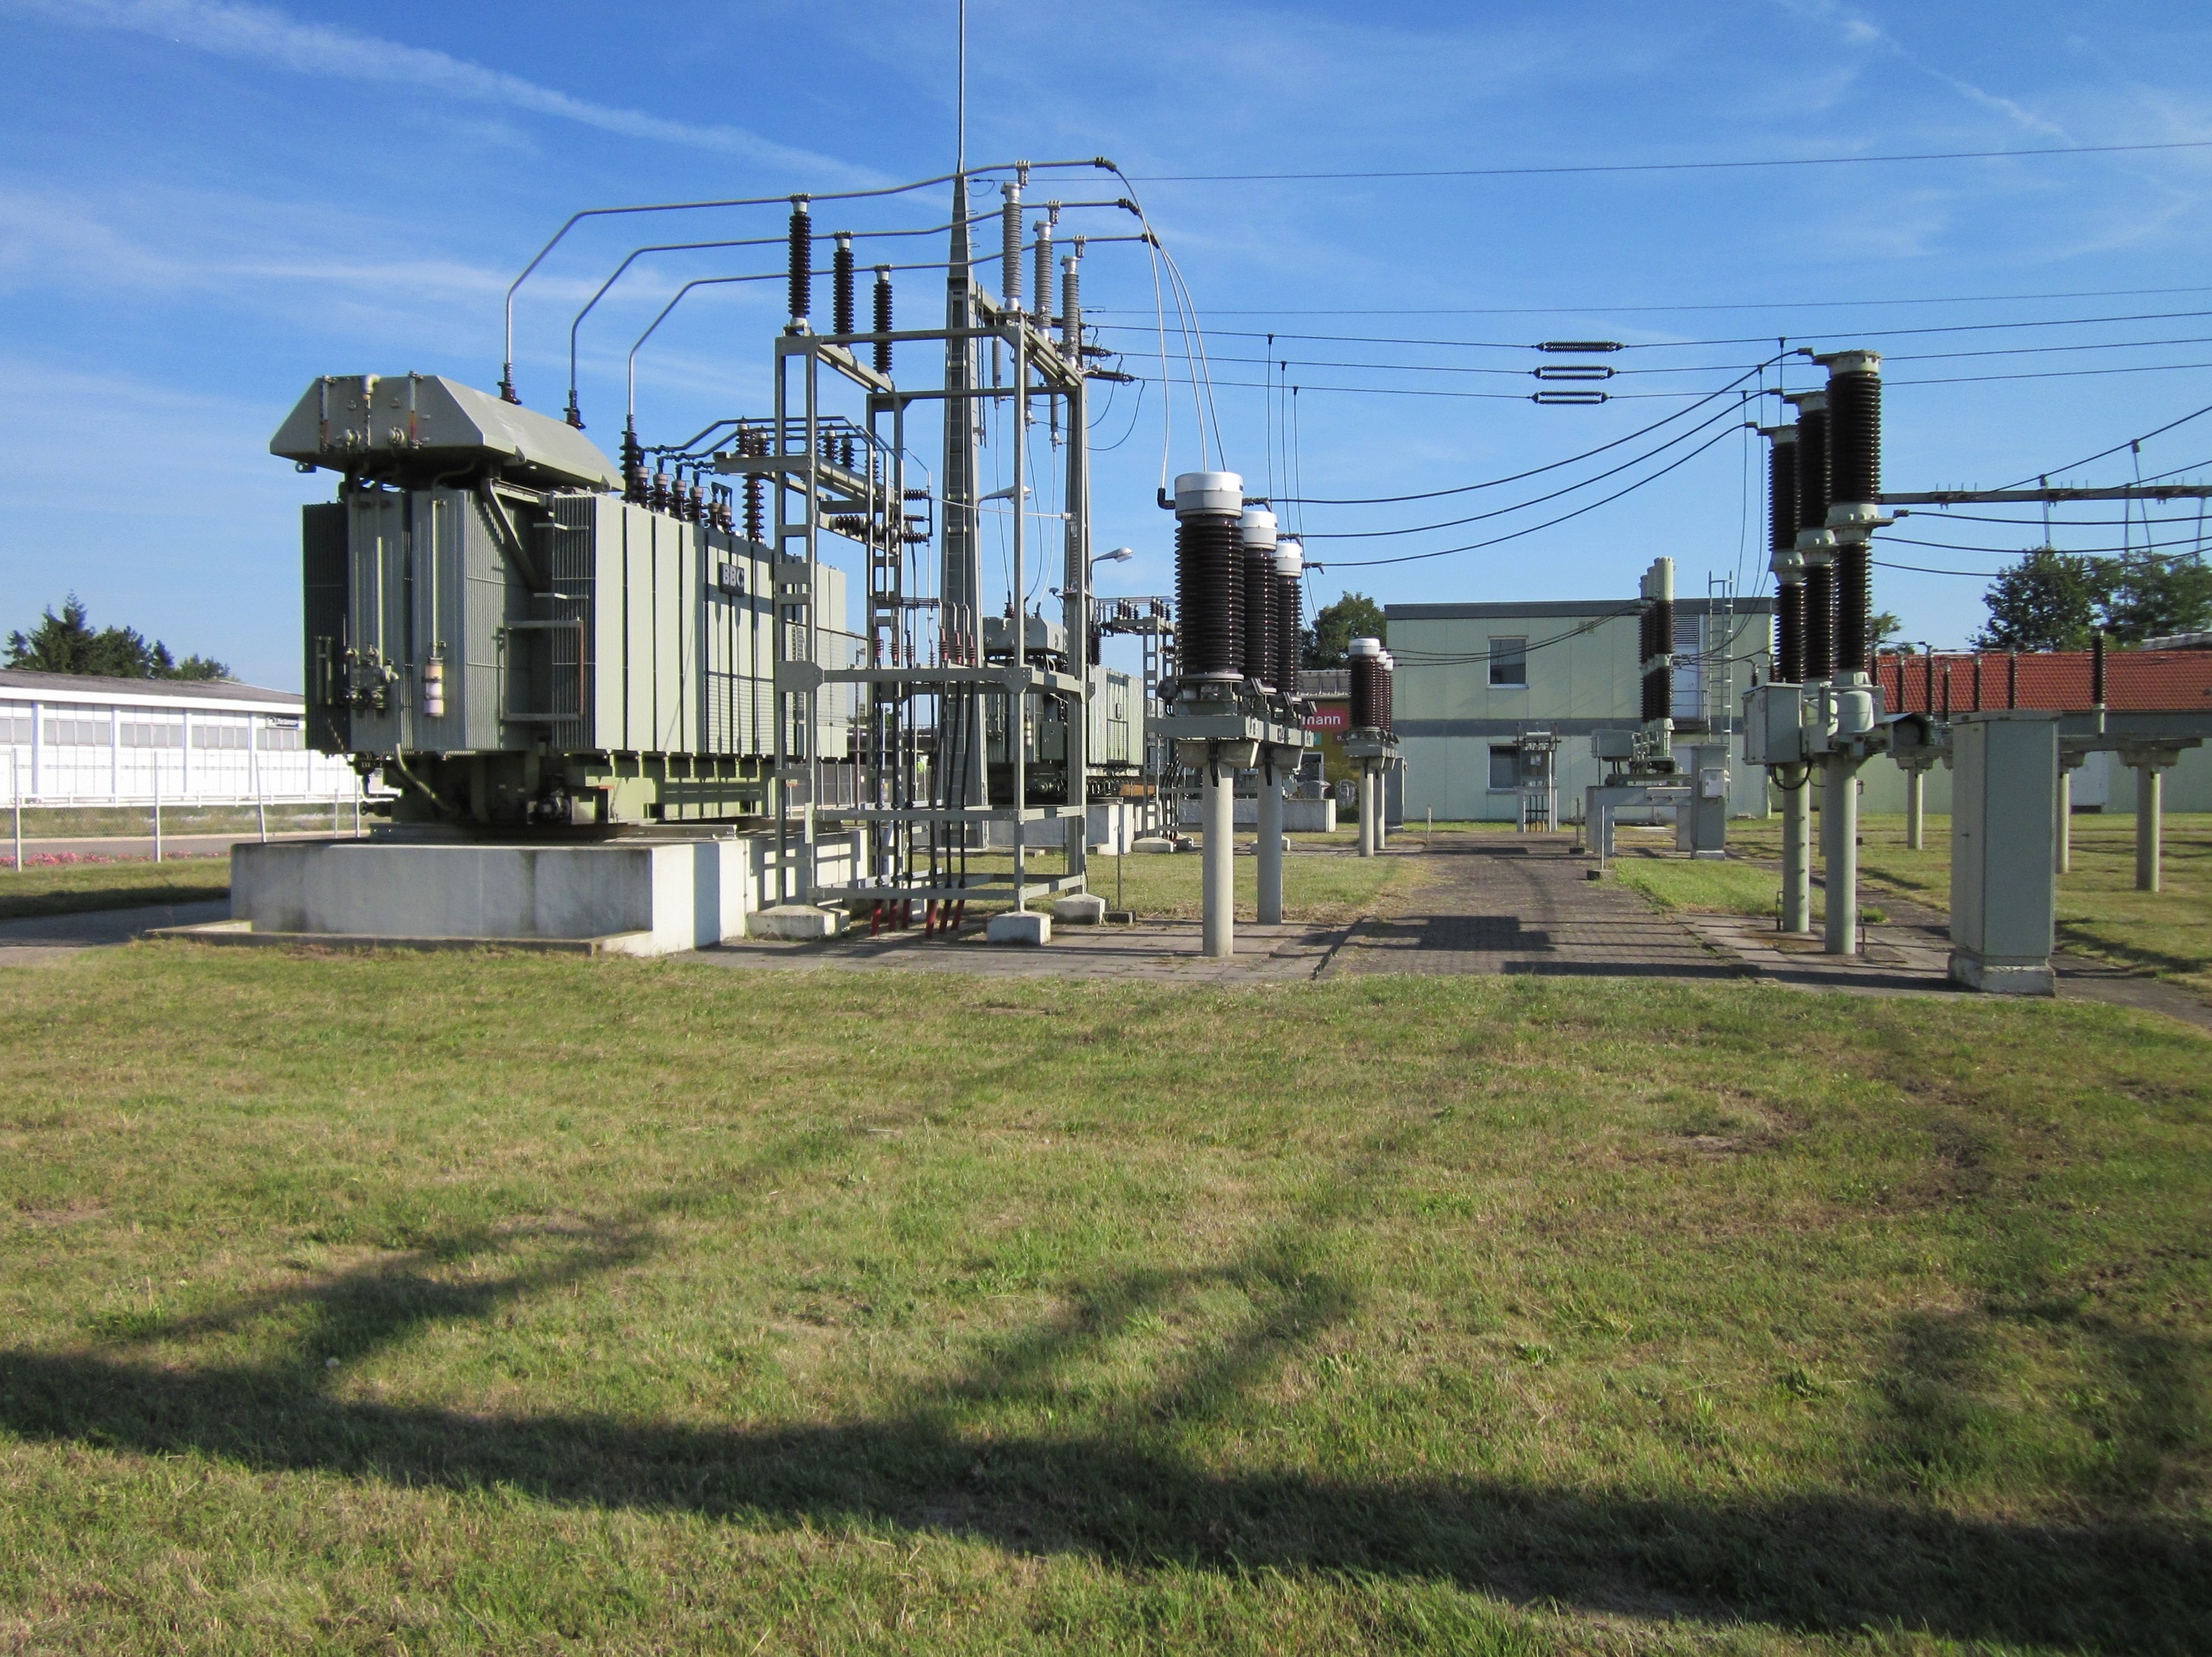
fence, technology, transport, station, industry, electricity, energy, power, engineering, distribution, relay, supply, voltage, transformer, substation, hockenheim, outdoor structure, switchyard